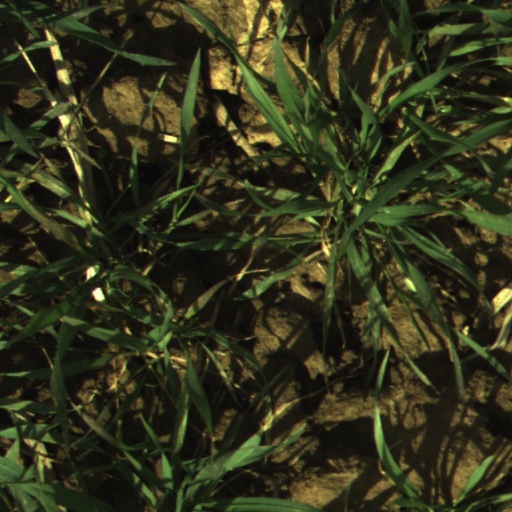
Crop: wheat